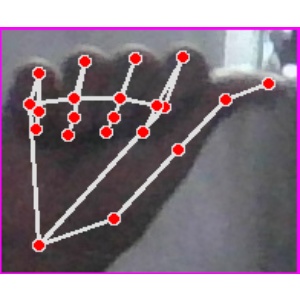
अक्षर: छ